Melchior Ndadaye

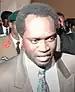
President Ndadaye in 1993

Melchior Ndadaye (28 March 1953 – 21 October 1993) was a Burundian banker and politician who became the first democratically elected and first Hutu president of Burundi after winning the landmark 1993 election. Though he attempted to smooth the country's bitter ethnic divide, his reforms antagonised soldiers in the Tutsi-dominated army, and he was assassinated amidst a failed military coup in October 1993, after only three months in office. His assassination sparked an array of brutal tit-for-tat massacres between the Tutsi and Hutu ethnic groups, and ultimately led to the decade-long Burundi Civil War.